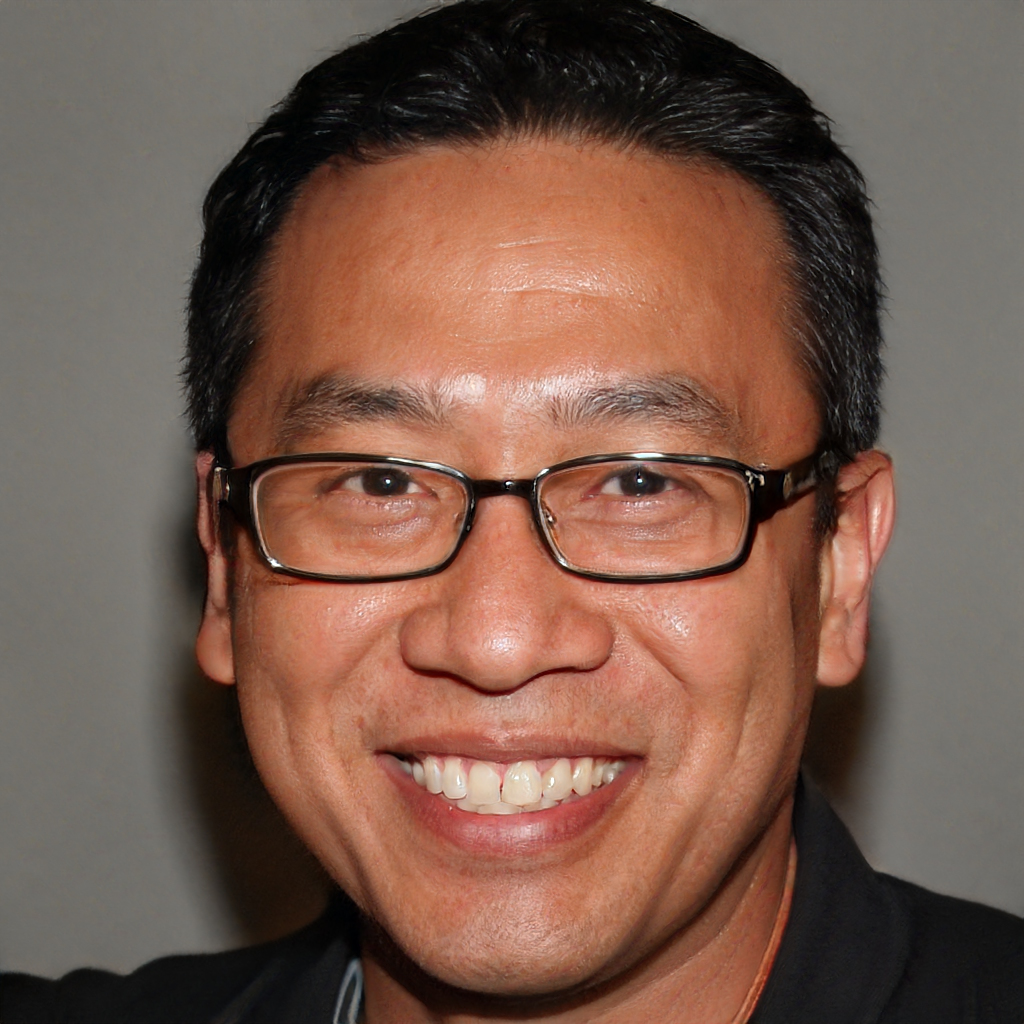
Portrait style: Real Portrait